Cernica Monastery

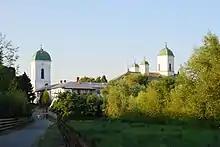
Cernica Monastery in 2011

Cernica Monastery (Romanian: "Mănăstirea Cernica") is a Romanian Orthodox monastery located on the shore of . Situated in Ilfov County, just outside Bucharest, it is part of Pantelimon town. It is listed as a historic monument.